Benito Soliven

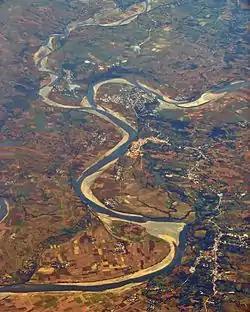
Aerial view of Benito Soliven, with San Mariano in the background

The town is named after the late Benito Tagorda Soliven, Congressman of Ilocos Sur's 1st district from 1935 to 1941.